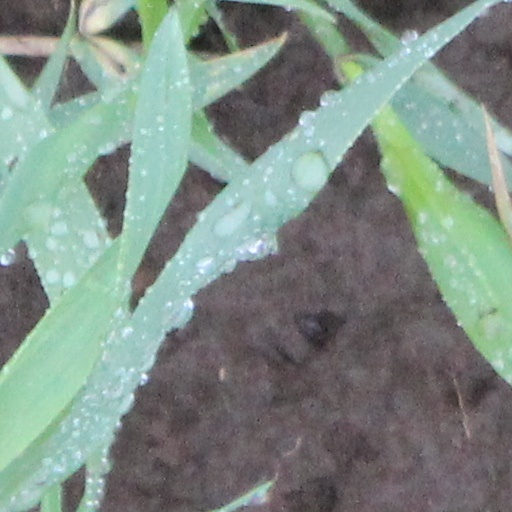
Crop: wheat